Sa Re Ga Ma Pa Lil Champs

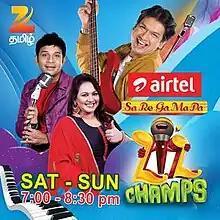
Cover Photo

Sa Re Ga Ma Pa Li'l Champs is a 2016 Indian-Tamil language musical reality TV game show, which airs on Zee Tamil. The show based on the Hindi Language show Sa Re Ga Ma Pa L'il Champs. The series is meant for young children between the ages of 5–14 years, which judges the children on the basis of their voice quality, singing talent and versatility in performance. The show was premiered on 24 December 2016.